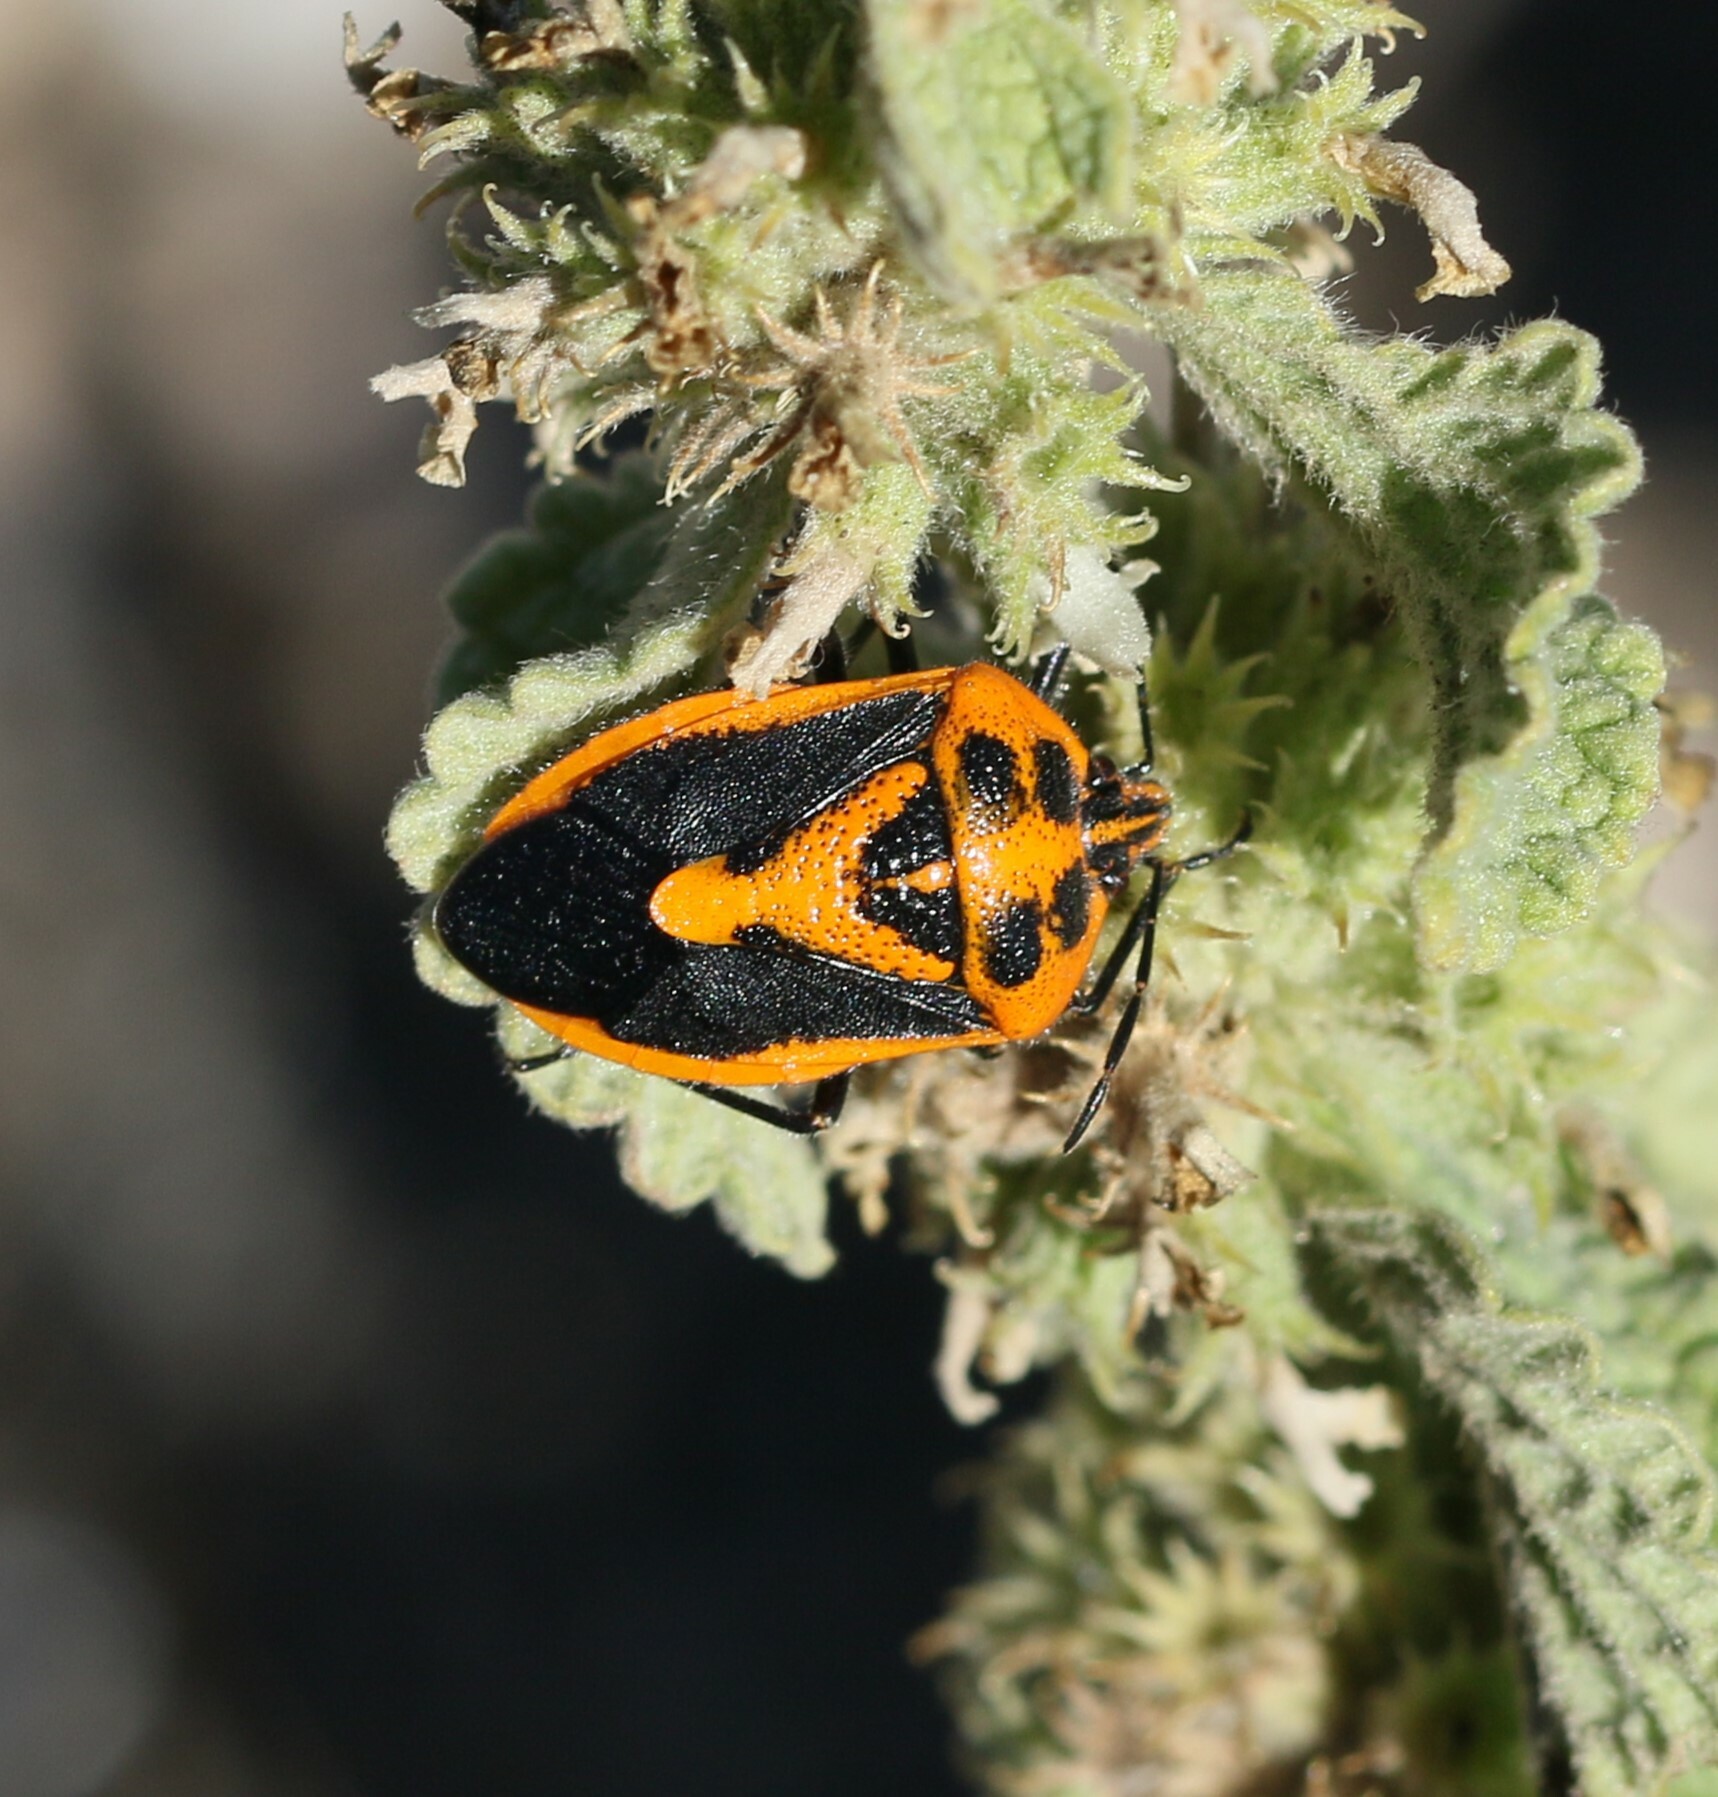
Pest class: stink_bug